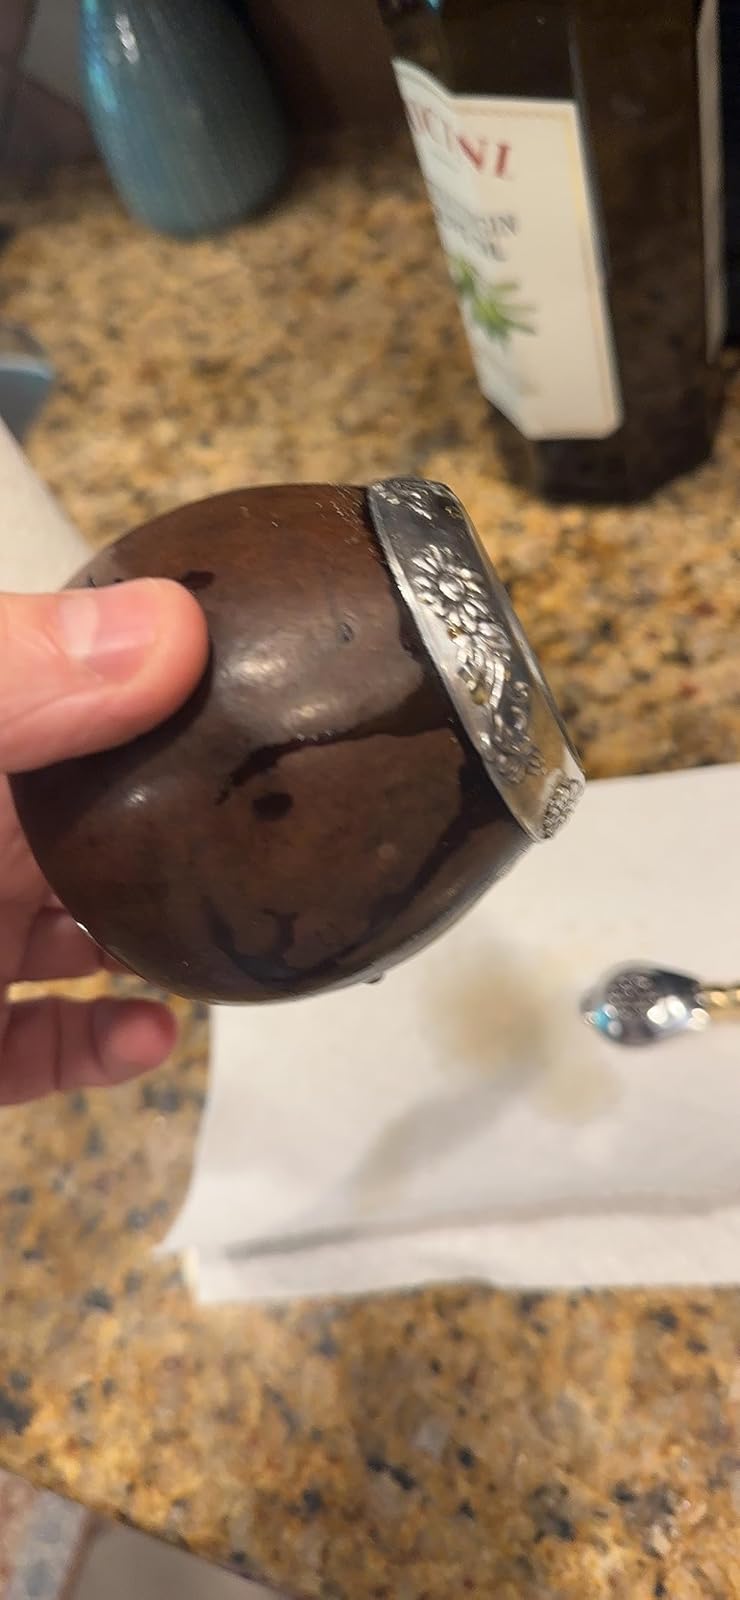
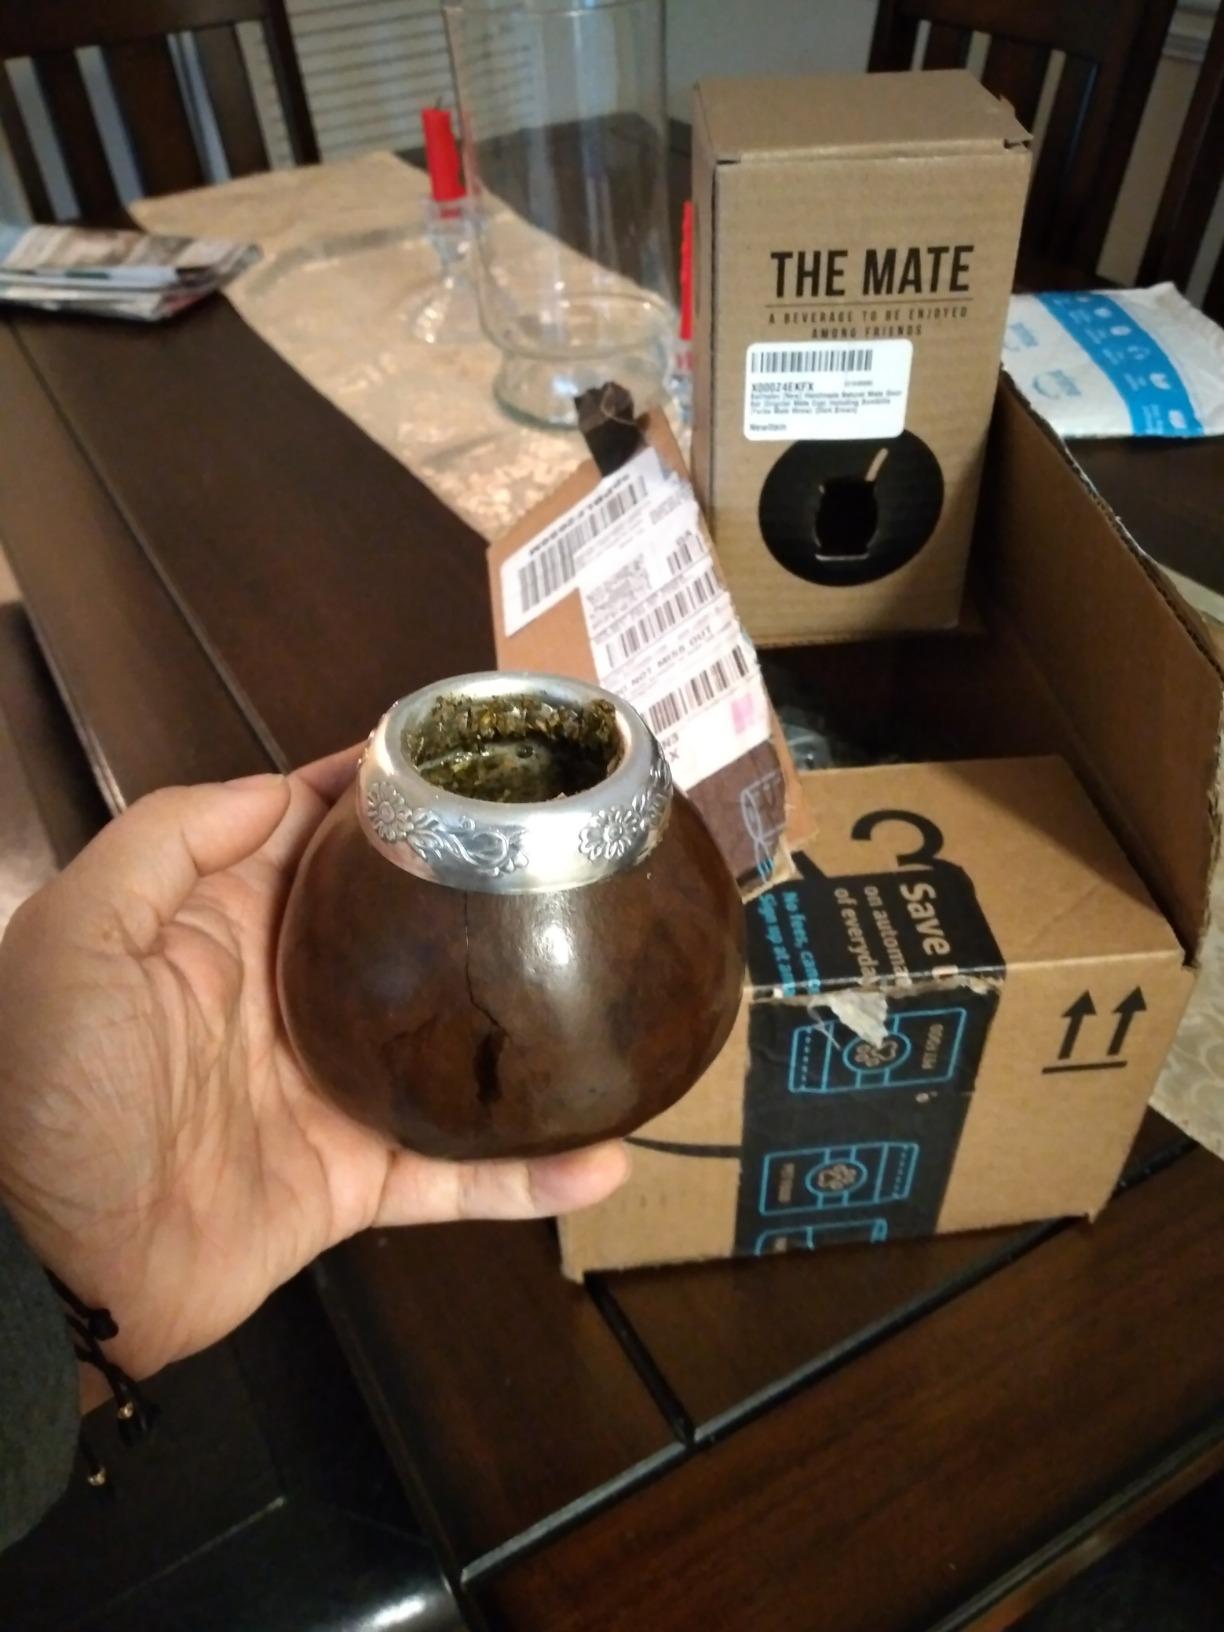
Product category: items_tea
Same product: yes